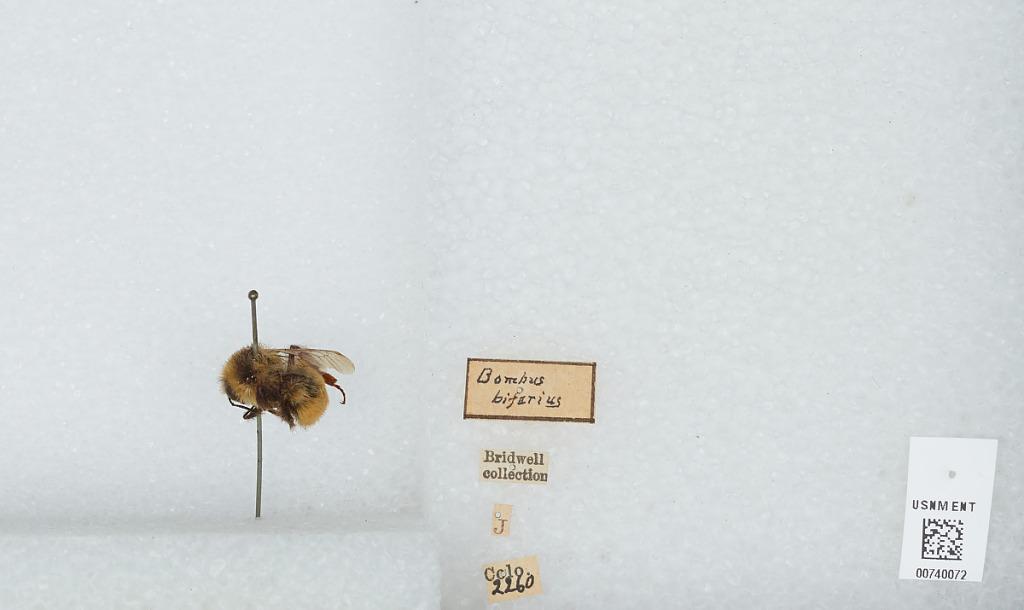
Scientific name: Bombus (Pyrobombus) bifarius Cresson
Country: United States
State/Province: Colorado